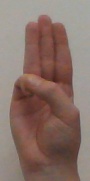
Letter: thaa